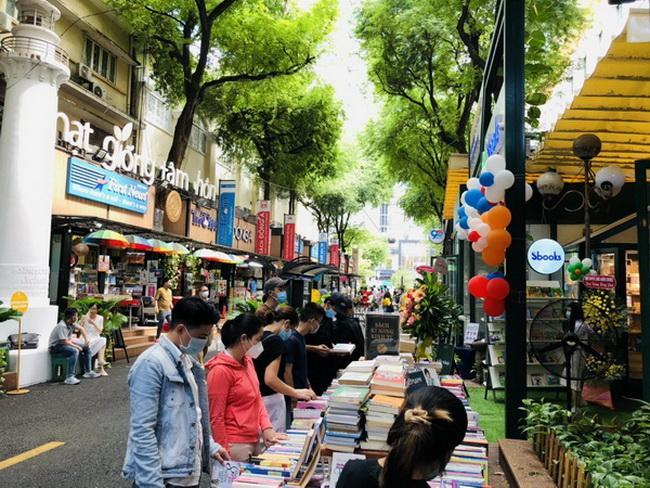
có nhiều cuốn sách xuất hiện trước mặt những bạn trẻ